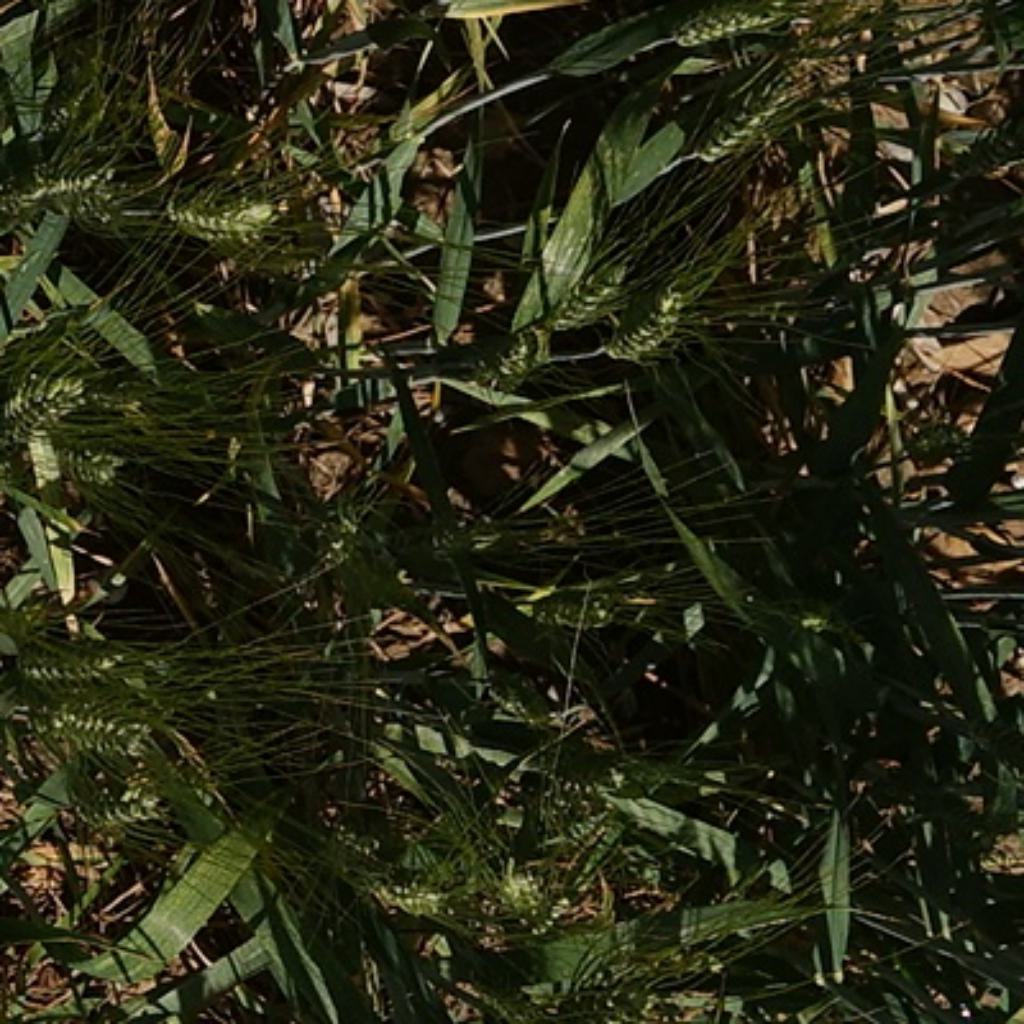
Country: France
Location: Gréoux
Wheat development stage: Filling